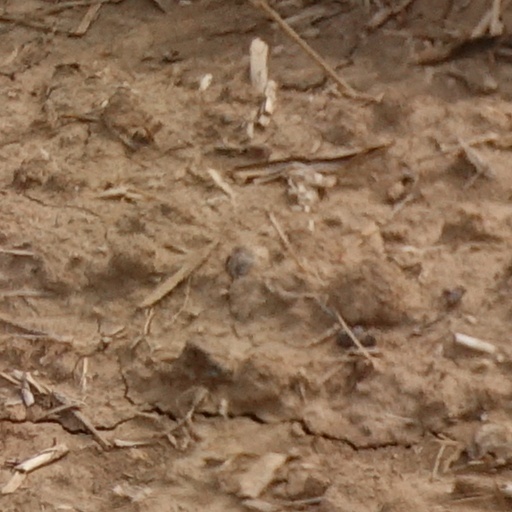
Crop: wheat